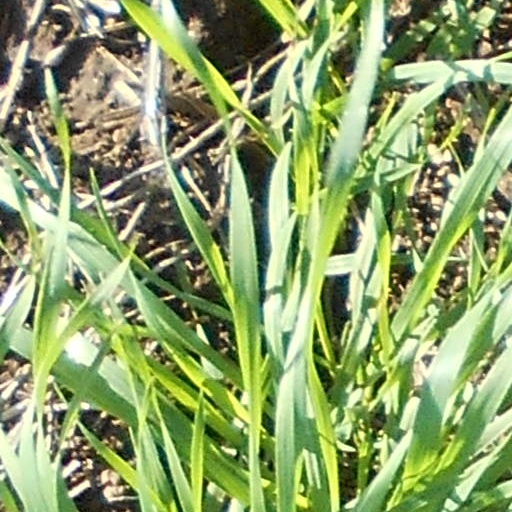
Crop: wheat